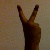
The image shows a hand gesture representing the number 2 in Indian Sign Language.